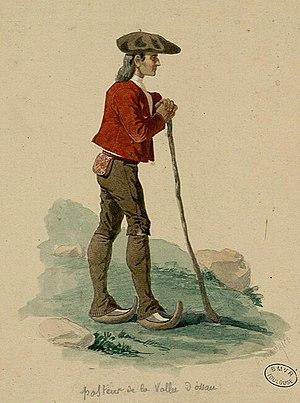
Berger de la vallée d'Ossau vers 1861. Fonds Ancely. Bibliothèque de Toulouse.
En France, on nomme costume traditionnel ou costume régional l'ensemble des vêtements portés dans les différentes provinces ou régions françaises.